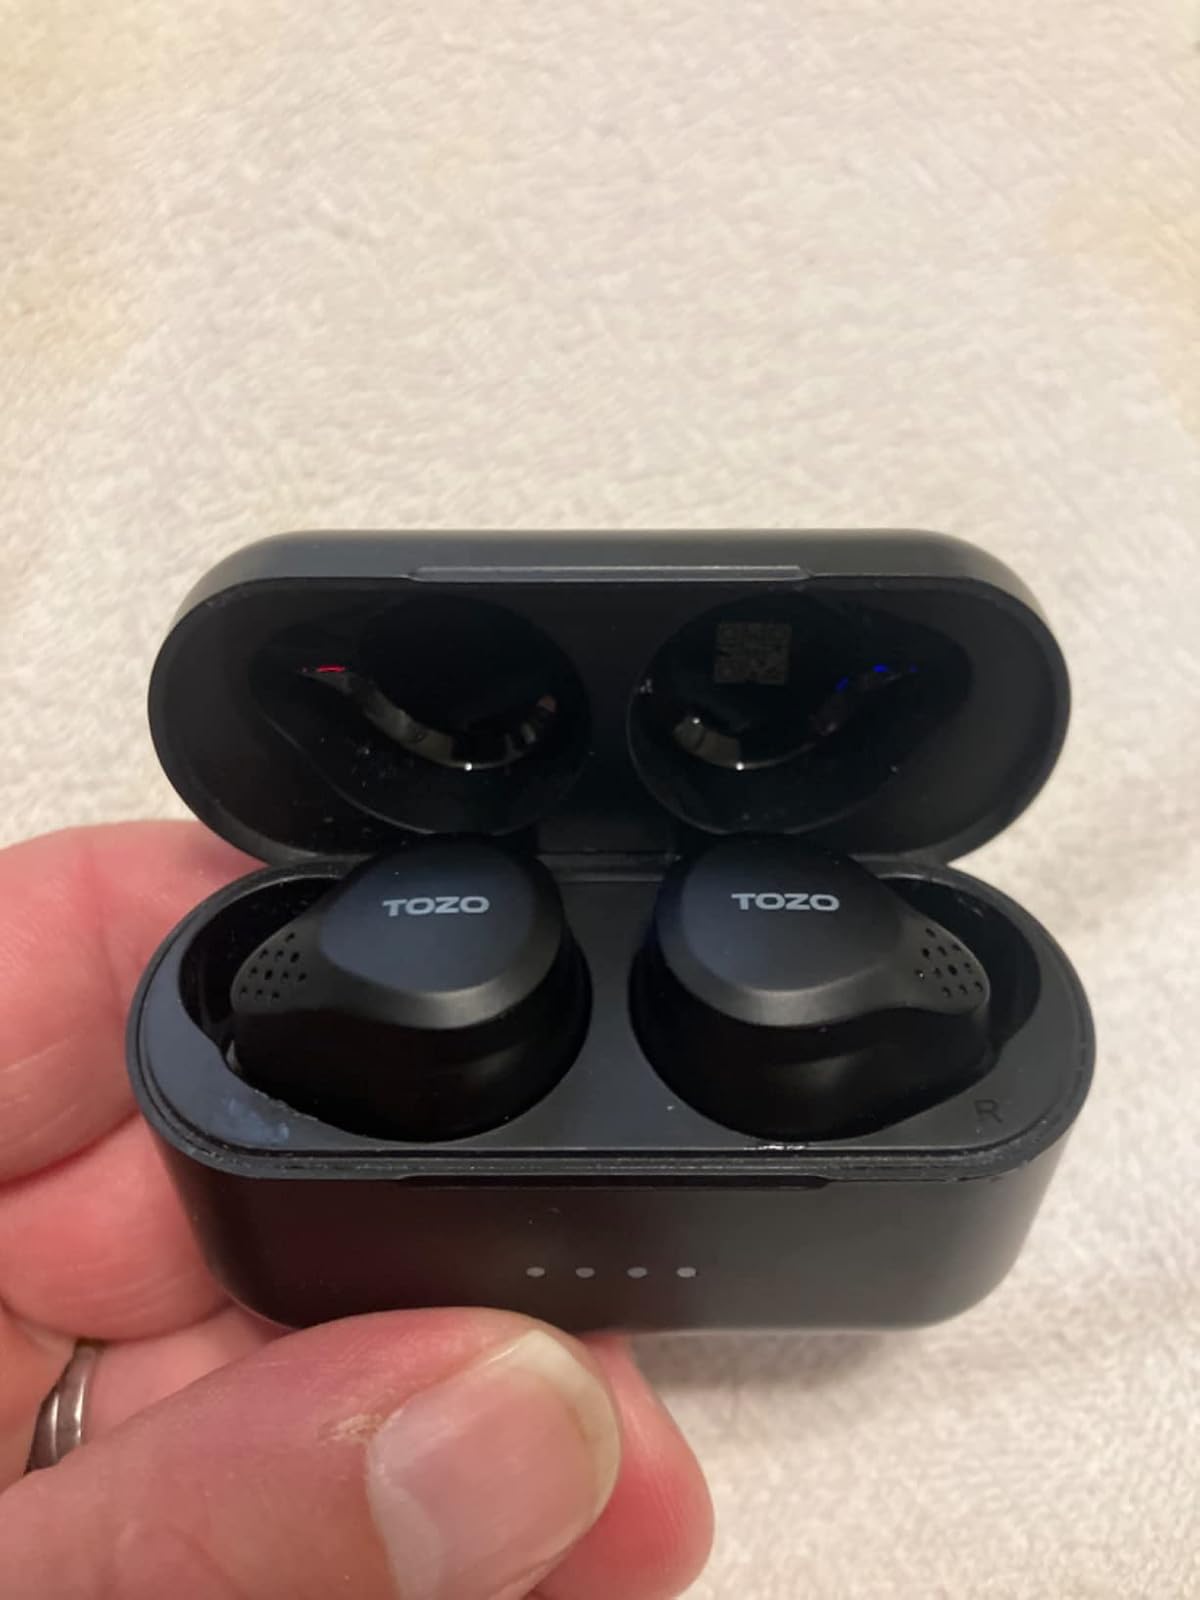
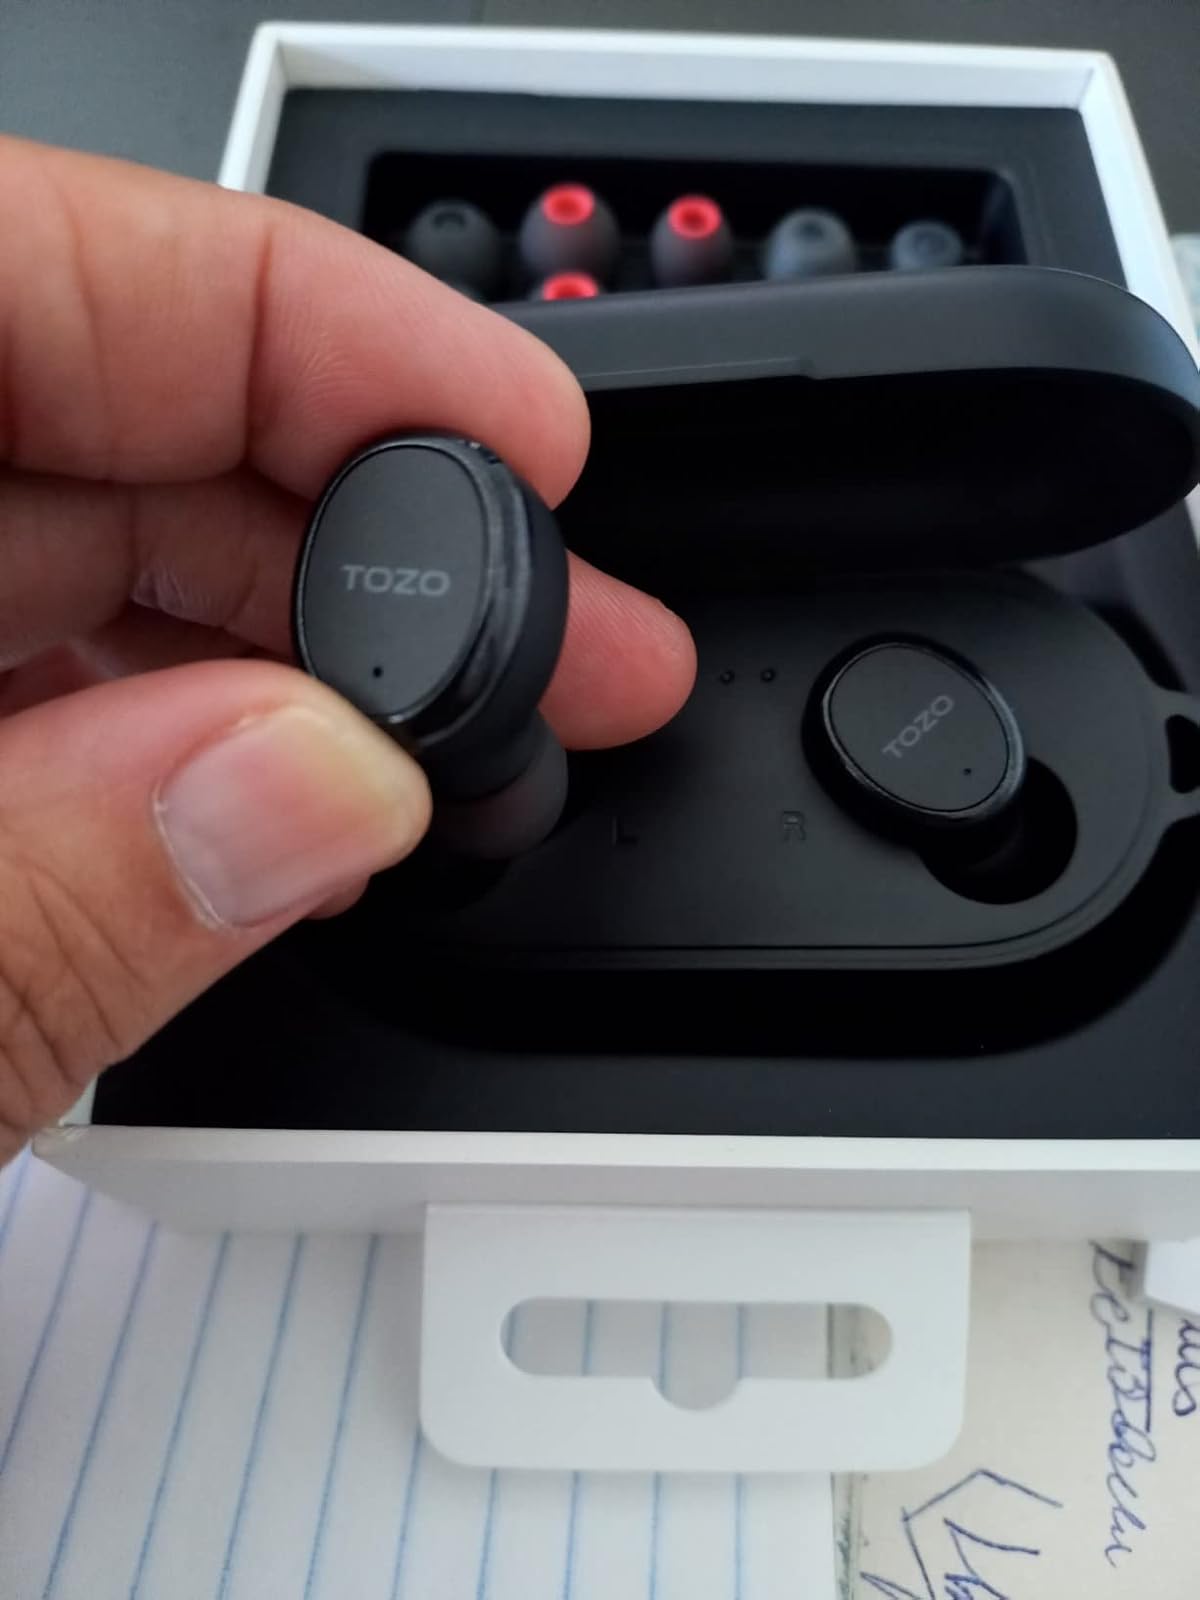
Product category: earbuds
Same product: no